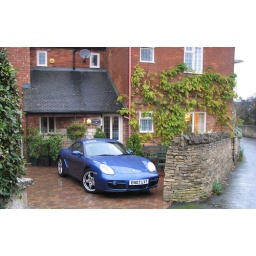
Blue Bird on a visit to Dad's in the Cotswold's - that shielding stone wall - a comfort.....